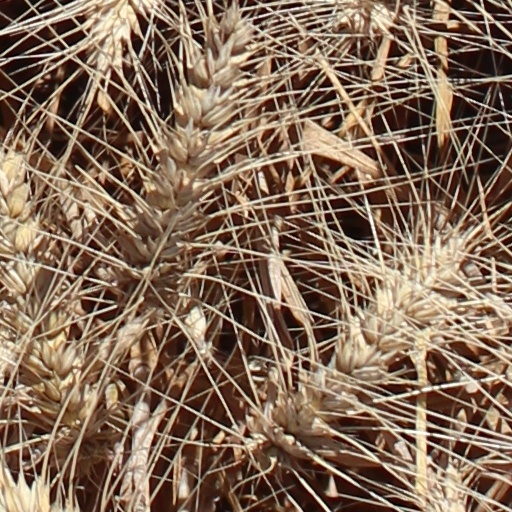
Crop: wheat